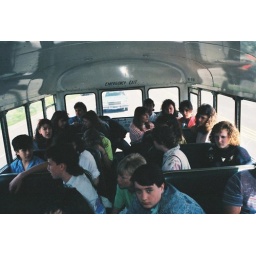
I am in the red and white striped shirt/ highschool